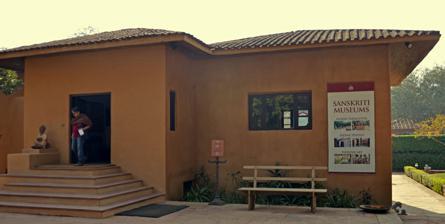
Building: Sanskriti Museums
Country: India
Year built: 1990
India museum Sanskriti Museum Established 1990 Location Sanskriti Kendra, Anandagram, Mehrauli – Gurgaon Road Delhi , India Coordinates 28°32′18″N 77°11′05″E / 28.538457°N 77.184640°E / 28.538457; 77.184640 Curator O. P. Jain Website Official website Sanskriti Museums are a set of three museums namely, Museum of ‘Everyday Art’ , Museum of Indian Terracotta ( tribal art ) and Textile Museum . It is housed within Sanskriti Kendra complex, at Anandagram, an artist village complex, spread over eight acres, situated 10 km south of New Delhi, near Aya Nagar on Mehrauli – Gurgaon Road, on the outskirts of Delhi . The nearest Delhi Metro station is Arjan Garh , on the Yellow Line . The museum was founded by O. P. Jain in 1990, under the aegis of the Sanskriti Foundation , a New Delhi–based non-profit organisation established in 1978. Sanskriti Foundation Terracotta horses, companions of Aiyanar , Tamil village God. Sanskriti Museum New Delhi Sanskriti Pratishthan or Sanskriti Foundation is a non-profit culture and arts promotion organisation in Delhi set up in 1979, with O P Jain, L. M. Singhvi , Dr A M Singhvi and Sudarshan Agarwal as trustees. In the early years, it was largely privately funded by its members, later on it was received government funding, and from organisations like Indian Council for Cultural Relations ( ICCR ), and the Ford Foundation , and recently from the corporate sector. The construction of present Kendra premises began in 1989. Today the foundation also runs artist-in-residence programs here, and workshop for scholars, artists and craftsmen, plus it has residential studios, a library, an amphitheatre and an art gallery. As its first project, the foundation instituted the 'Sanskriti Awards' in 1979, given to promising young talent in the group of 20–35 years, in five major fields, Literature, the Arts, Music, Dance, Theatre, Journalism and Social/Cultural Achievement. Next the Museum of Everyday Art established in 1984 contains items of everyday use. The foundation also runs 'Sanskriti Yatra' workshops on cultural awareness for school children. Its three- month residency programs is run residency programme in collaboration with UNESCO, Asia Link and the Fulbright Fellowships Program. Museumologist Jyotindra Jain is trustee and Director of the Foundation. Museum of Indian Terracotta This Museum has over 1,500 objects of terracotta art, sculptures and figurines from the tribal areas of India, displayed in the backdrop of the respective tribal arts . Museum of Everyday Art Warli Painting , at Sanskriti Kendra Museum It houses a collection of what is called "Everyday Arts", where artisans turn the functional everyday household object like toys, nutcrackers, cups, saucers, spoons, and home shrines, articles of worship, into the works of art. Textile Museum A showcase of the best of, and the most diverse of Indian textile heritage. References